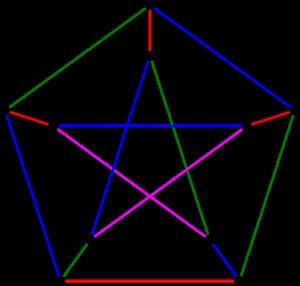
Le graphe de Petersen est, en théorie des graphes, un graphe particulier possédant 10 sommets et 15 arêtes.